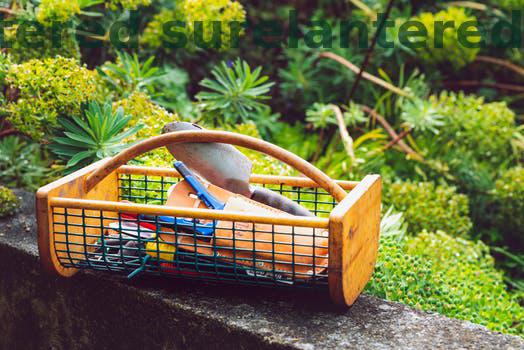
Label: Watermark